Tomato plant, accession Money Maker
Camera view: bottom (45 deg); turntable rotation: 300 degrees
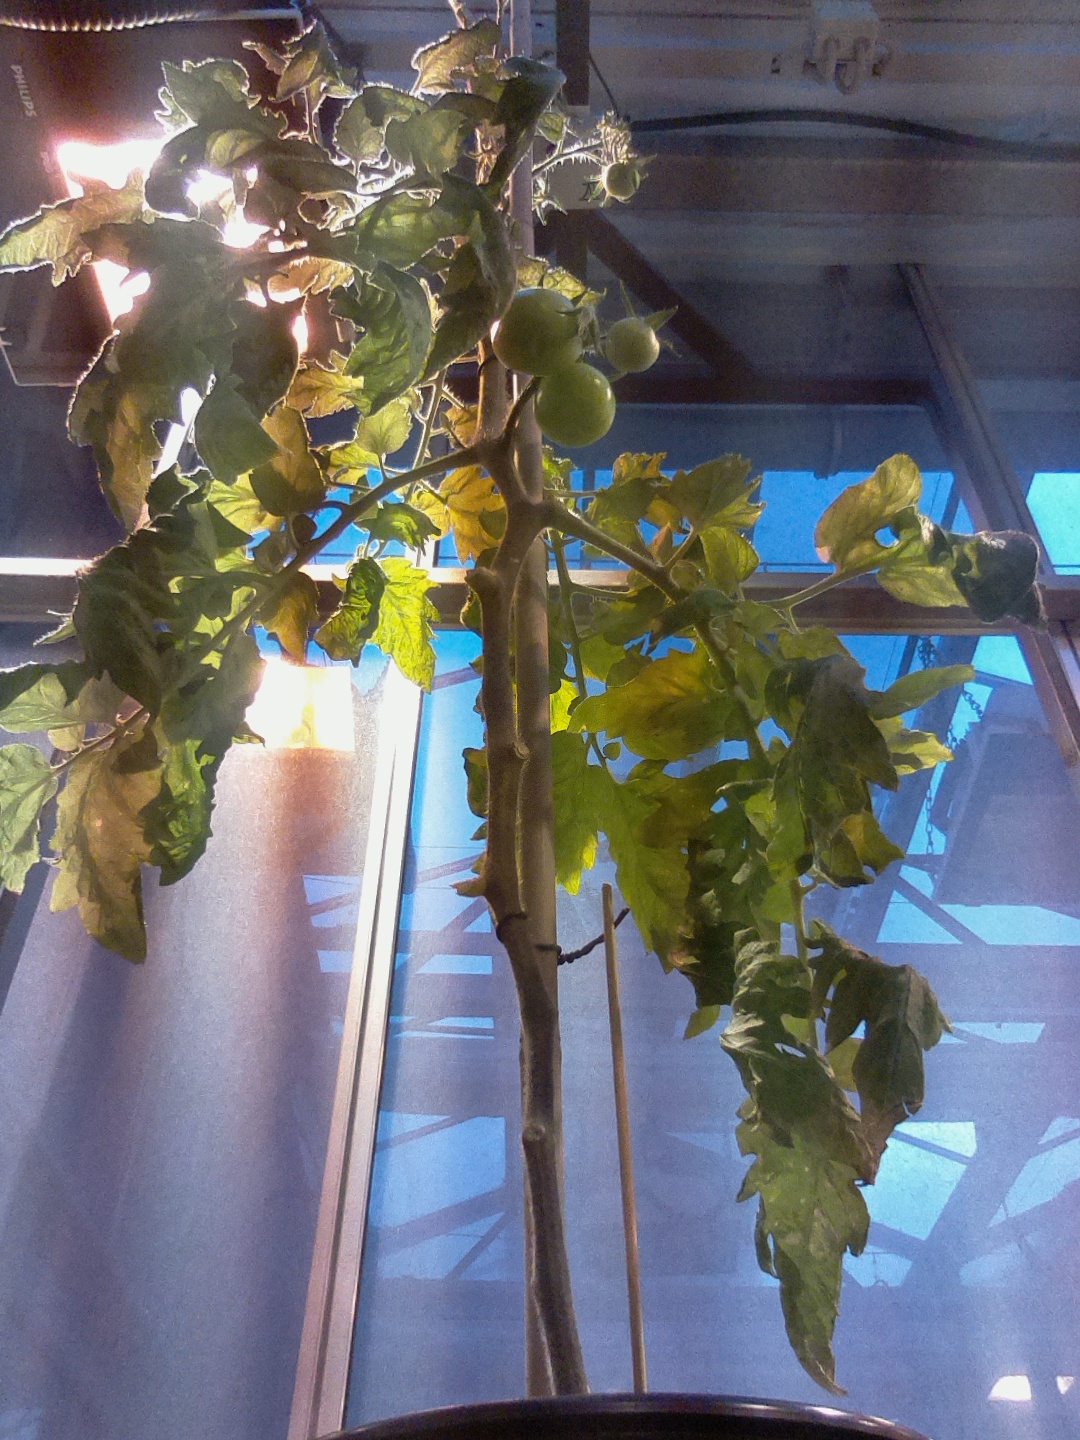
BBCH growth stage 76: 60%-70% of final fruit size